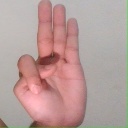
अक्षर: भ